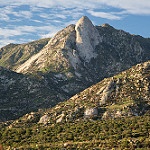
Label: mountain